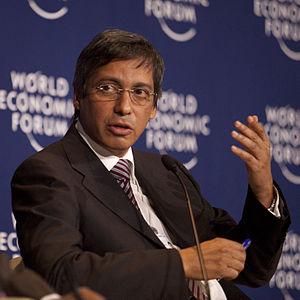
Vice-Premier ministre de Maurice est une fonction gouvernementale mauricienne créé en 2005, dont le titulaire est déclaré vice-Premier ministre.
Xavier-Luc Duval, né le 28 janvier 1958, est un homme politique mauricien. Il est le fils de Gaëtan Duval.
Le Parti Mauricien Social-Démocrate est un parti politique mauricien de centre-droit et de droite fondé sous le nom de Parti Mauricien par Jules Koenig en 1955.